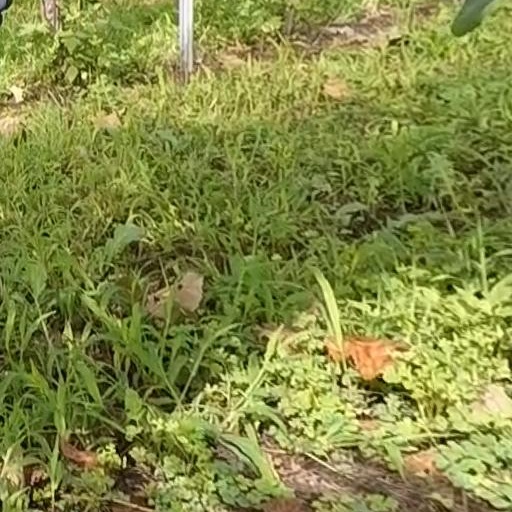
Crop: grape